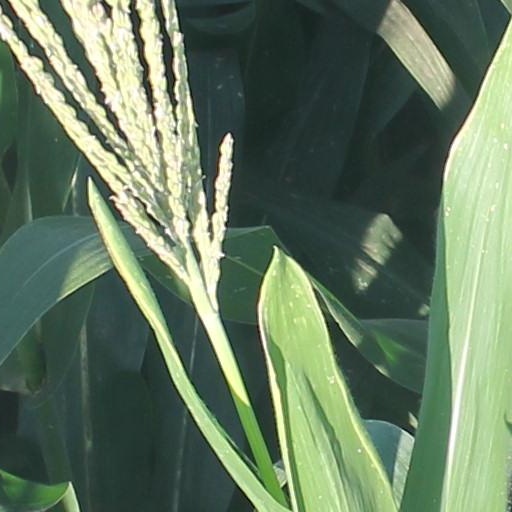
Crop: maize; corn